Pignola-Abriola stratigraphic section

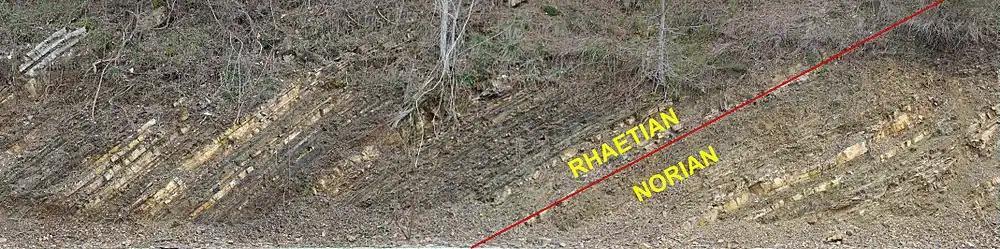
Detail of the Norian-Rhaetian boundary at the Pignola-Abriola section (around level 45 m from the base of the section)

In 2010, the Rhaetian Working Group of the ICS (International Commission on Stratigraphy) defined the markers defining the base of the Rhaetian Stage. One the main biomarkers was the FAD of conodonts "Misikella posthernsteini" and "Mockina mosheri" (morphotype A). "M. posthernsteini" is the typical marker in Tethys, whereas in North America it appears later than "M. mosheri" A. Conodont "M. posthernsteini" is the phylogenetic descent of "Misikella hernsteini", and the passage is determined by transitional forms. So, the FAD of "M. posthernsteini" is determined by the final and fully evolved form. In 2007, the Steinbergkogel section in Austria has been proposed as GSSP candidate for the Rhaetian, placing the Norian/Rhaetian boundary with the FAD of "M. posthernsteini". With the proposal of the Pignola-Abriola section as GSSP candidate for the Rhaetian, the specimens defining the Norian/Rhaetian boundary in Steinbergkogel have been reclassified as "M. hernsteini/posthernsteini" transitional forms, following the taxonomic definition of "M. posthernsteini" by Giordano et al. The "M. posthernsteini" sensu stricto represents the entirely developed morphotype.